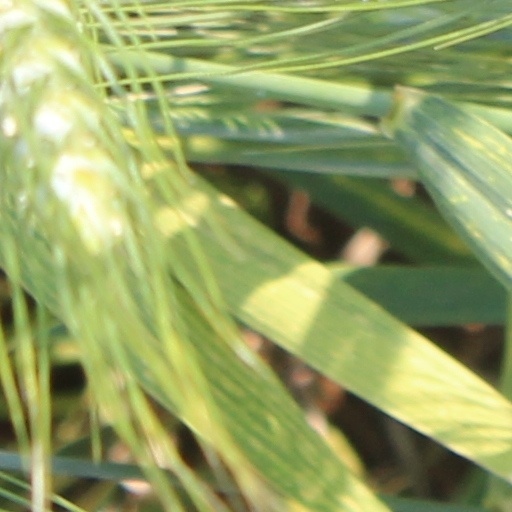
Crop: wheat